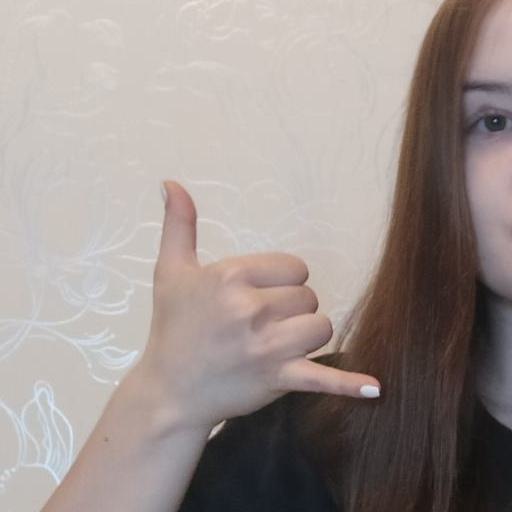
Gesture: call